Fly My Kite

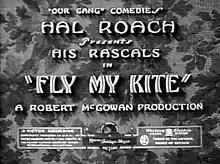

Fly My Kite is a 1931 "Our Gang" short comedy film directed by Robert F. McGowan. It was the 107th "Our Gang" short to be released.